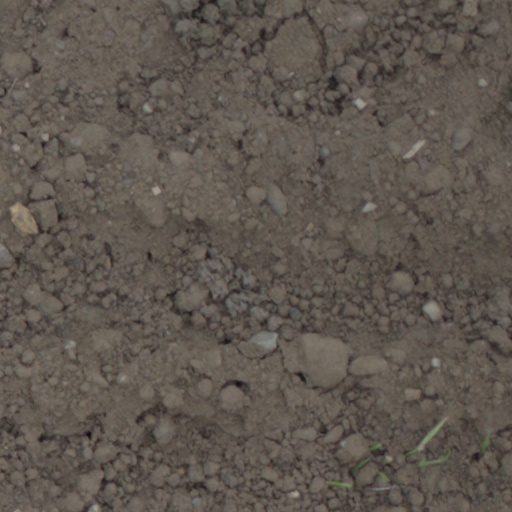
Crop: wheat